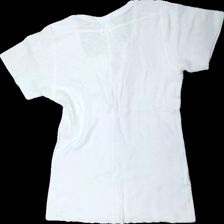
View: back
Type: T-shirt
Category: Ladies
Brand: Not in the list
Brand text on label: These glory days
Colors: White
Material: 100% Cotton
Cut: Regular
Size: L
Season: All
Stains: Minor
Price range: <50
Recommended usage: Recycle